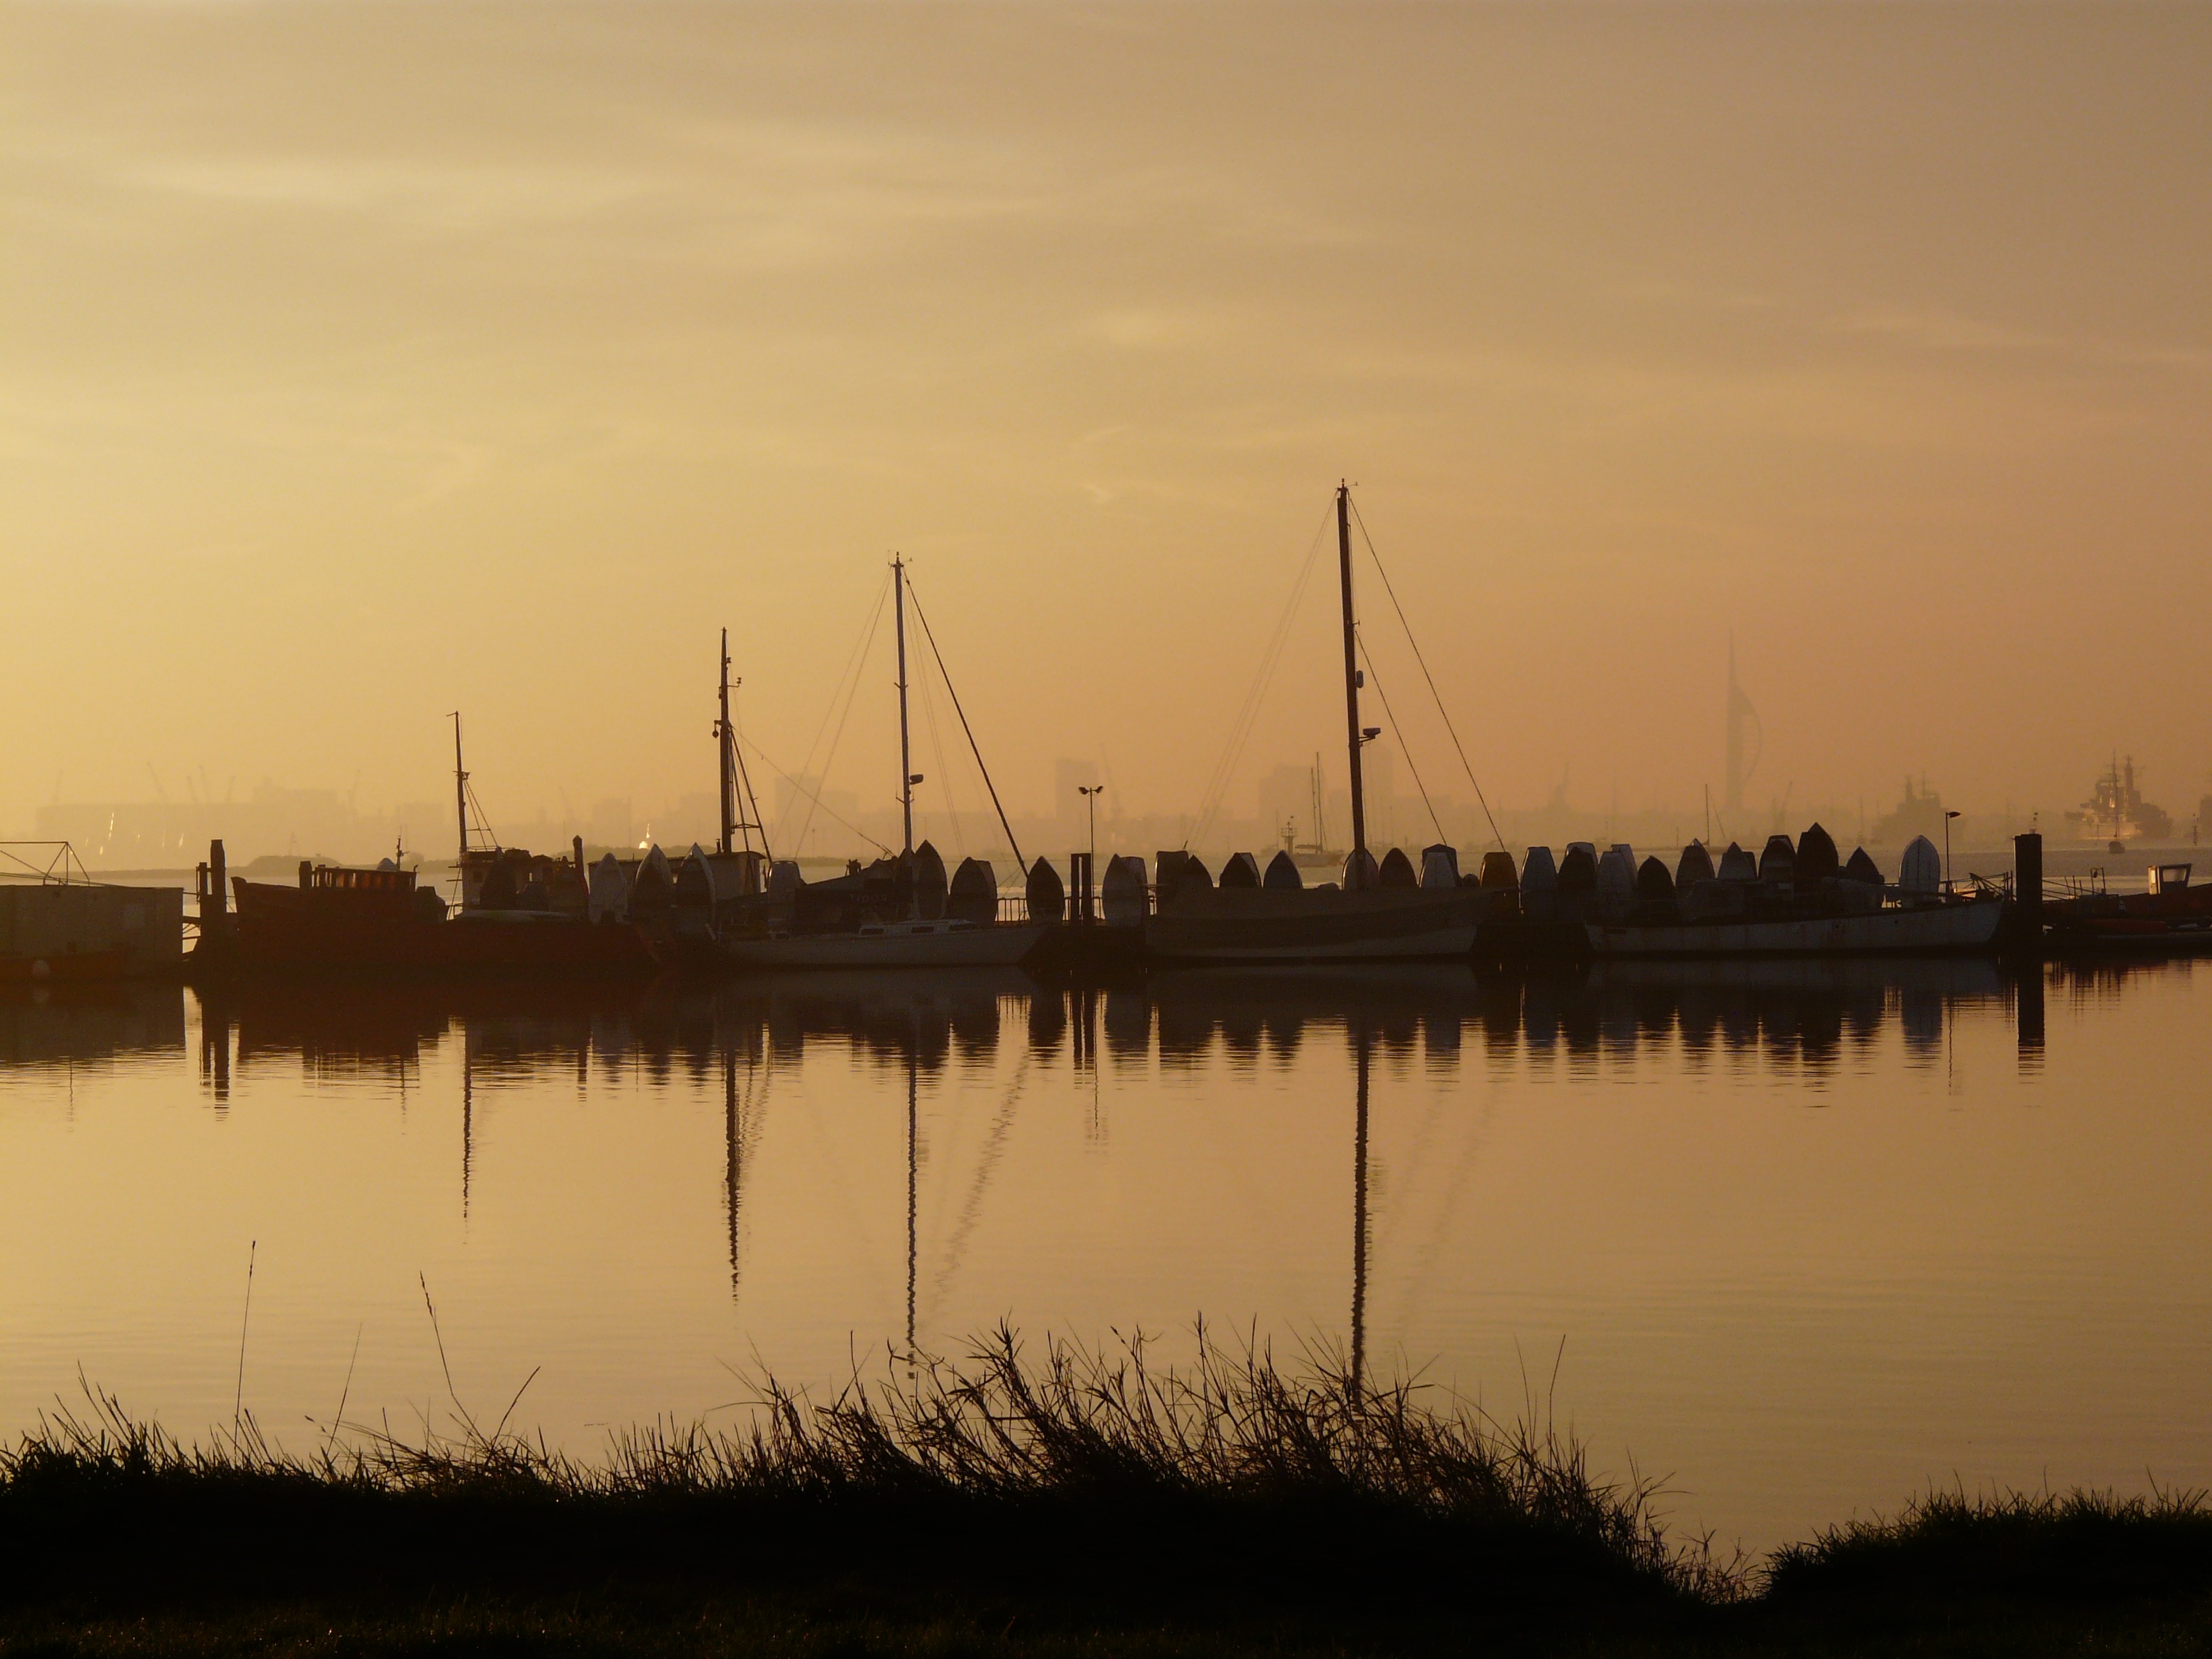
sea, horizon, creek, dock, sunrise, sunset, boat, morning, dawn, river, dusk, evening, reflection, vehicle, bay, marina, early, hampshire, atmospheric phenomenon, cams bay, portchester